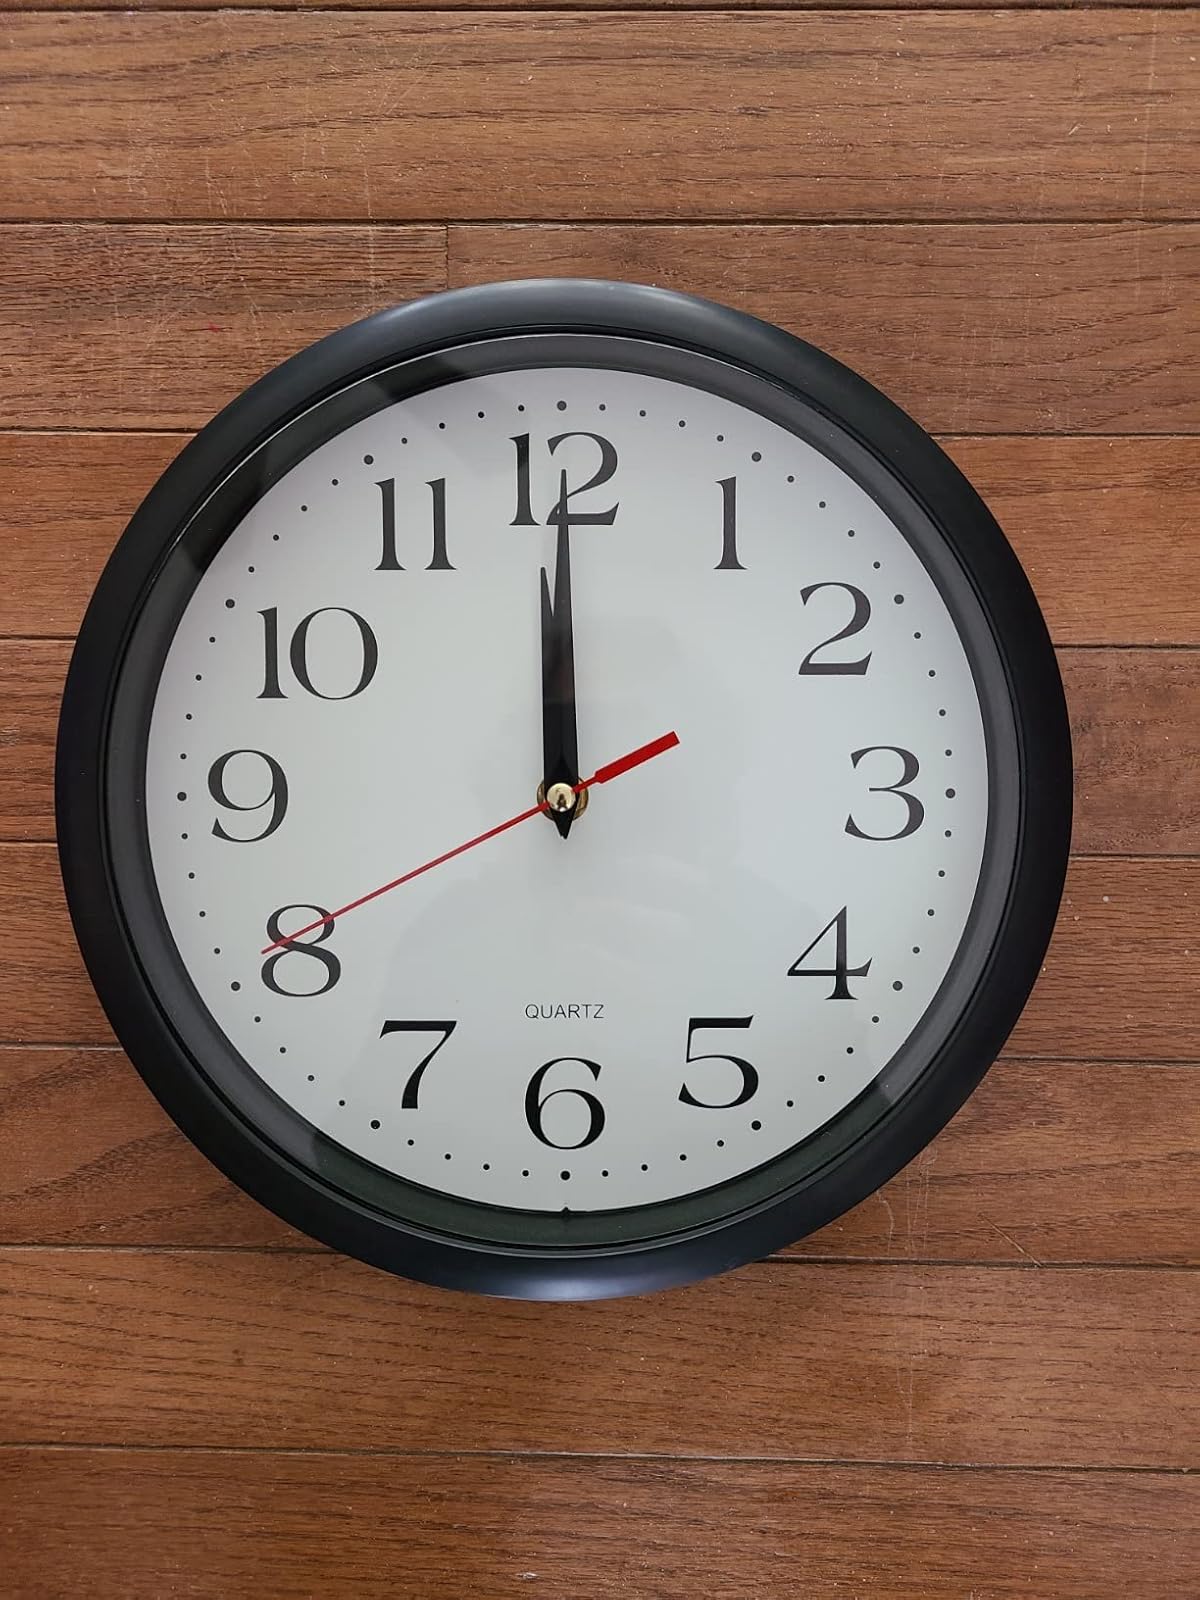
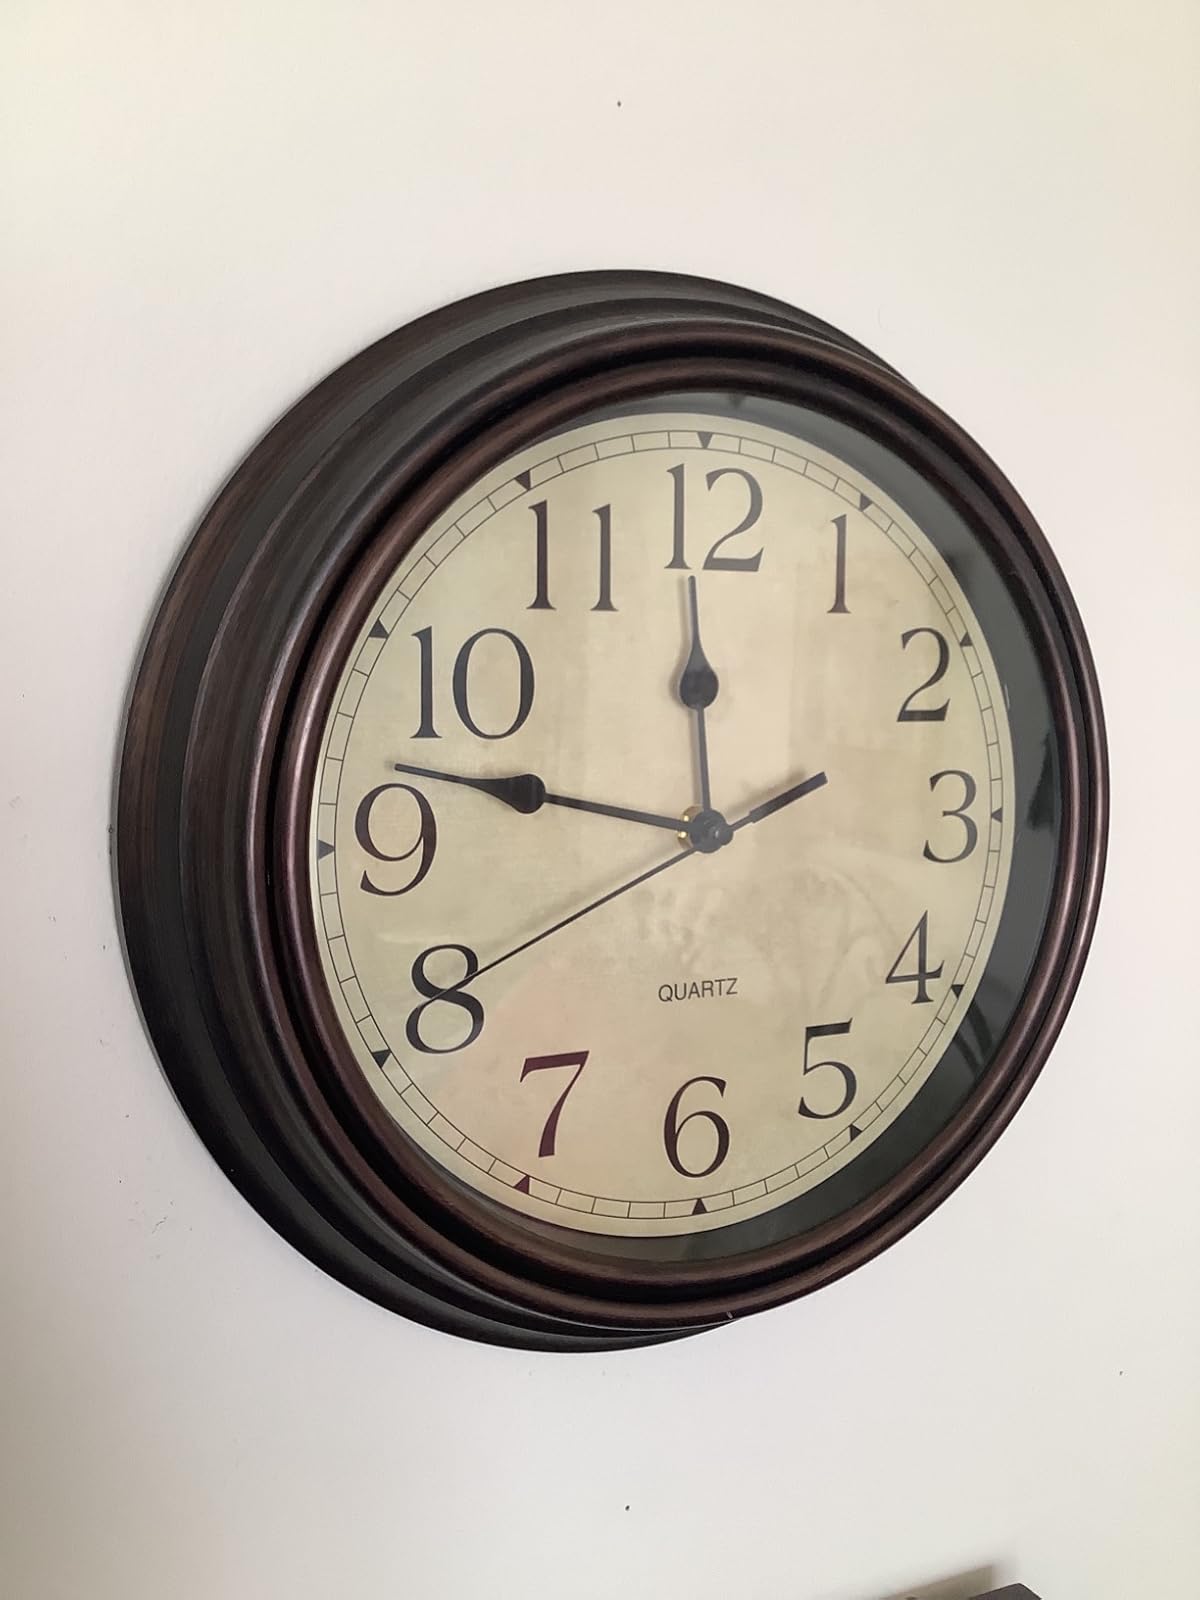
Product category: clock
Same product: no